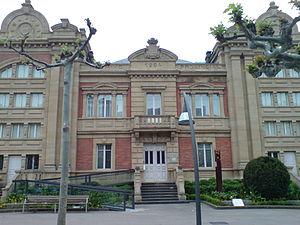
Tolosa est une commune du Guipuscoa dans la communauté autonome du Pays basque en Espagne. Elle possède des entreprises importantes dans le secteur industriel, mais la majorité d'entre elles sont issues du secteur de la fabrication de fournitures de bureau. Elle est dotée des services de santé, de banques, de commerces, d'administrations et de tribunaux. Son marché de haricots est réputé dans tout le Nord de l'Espagne.